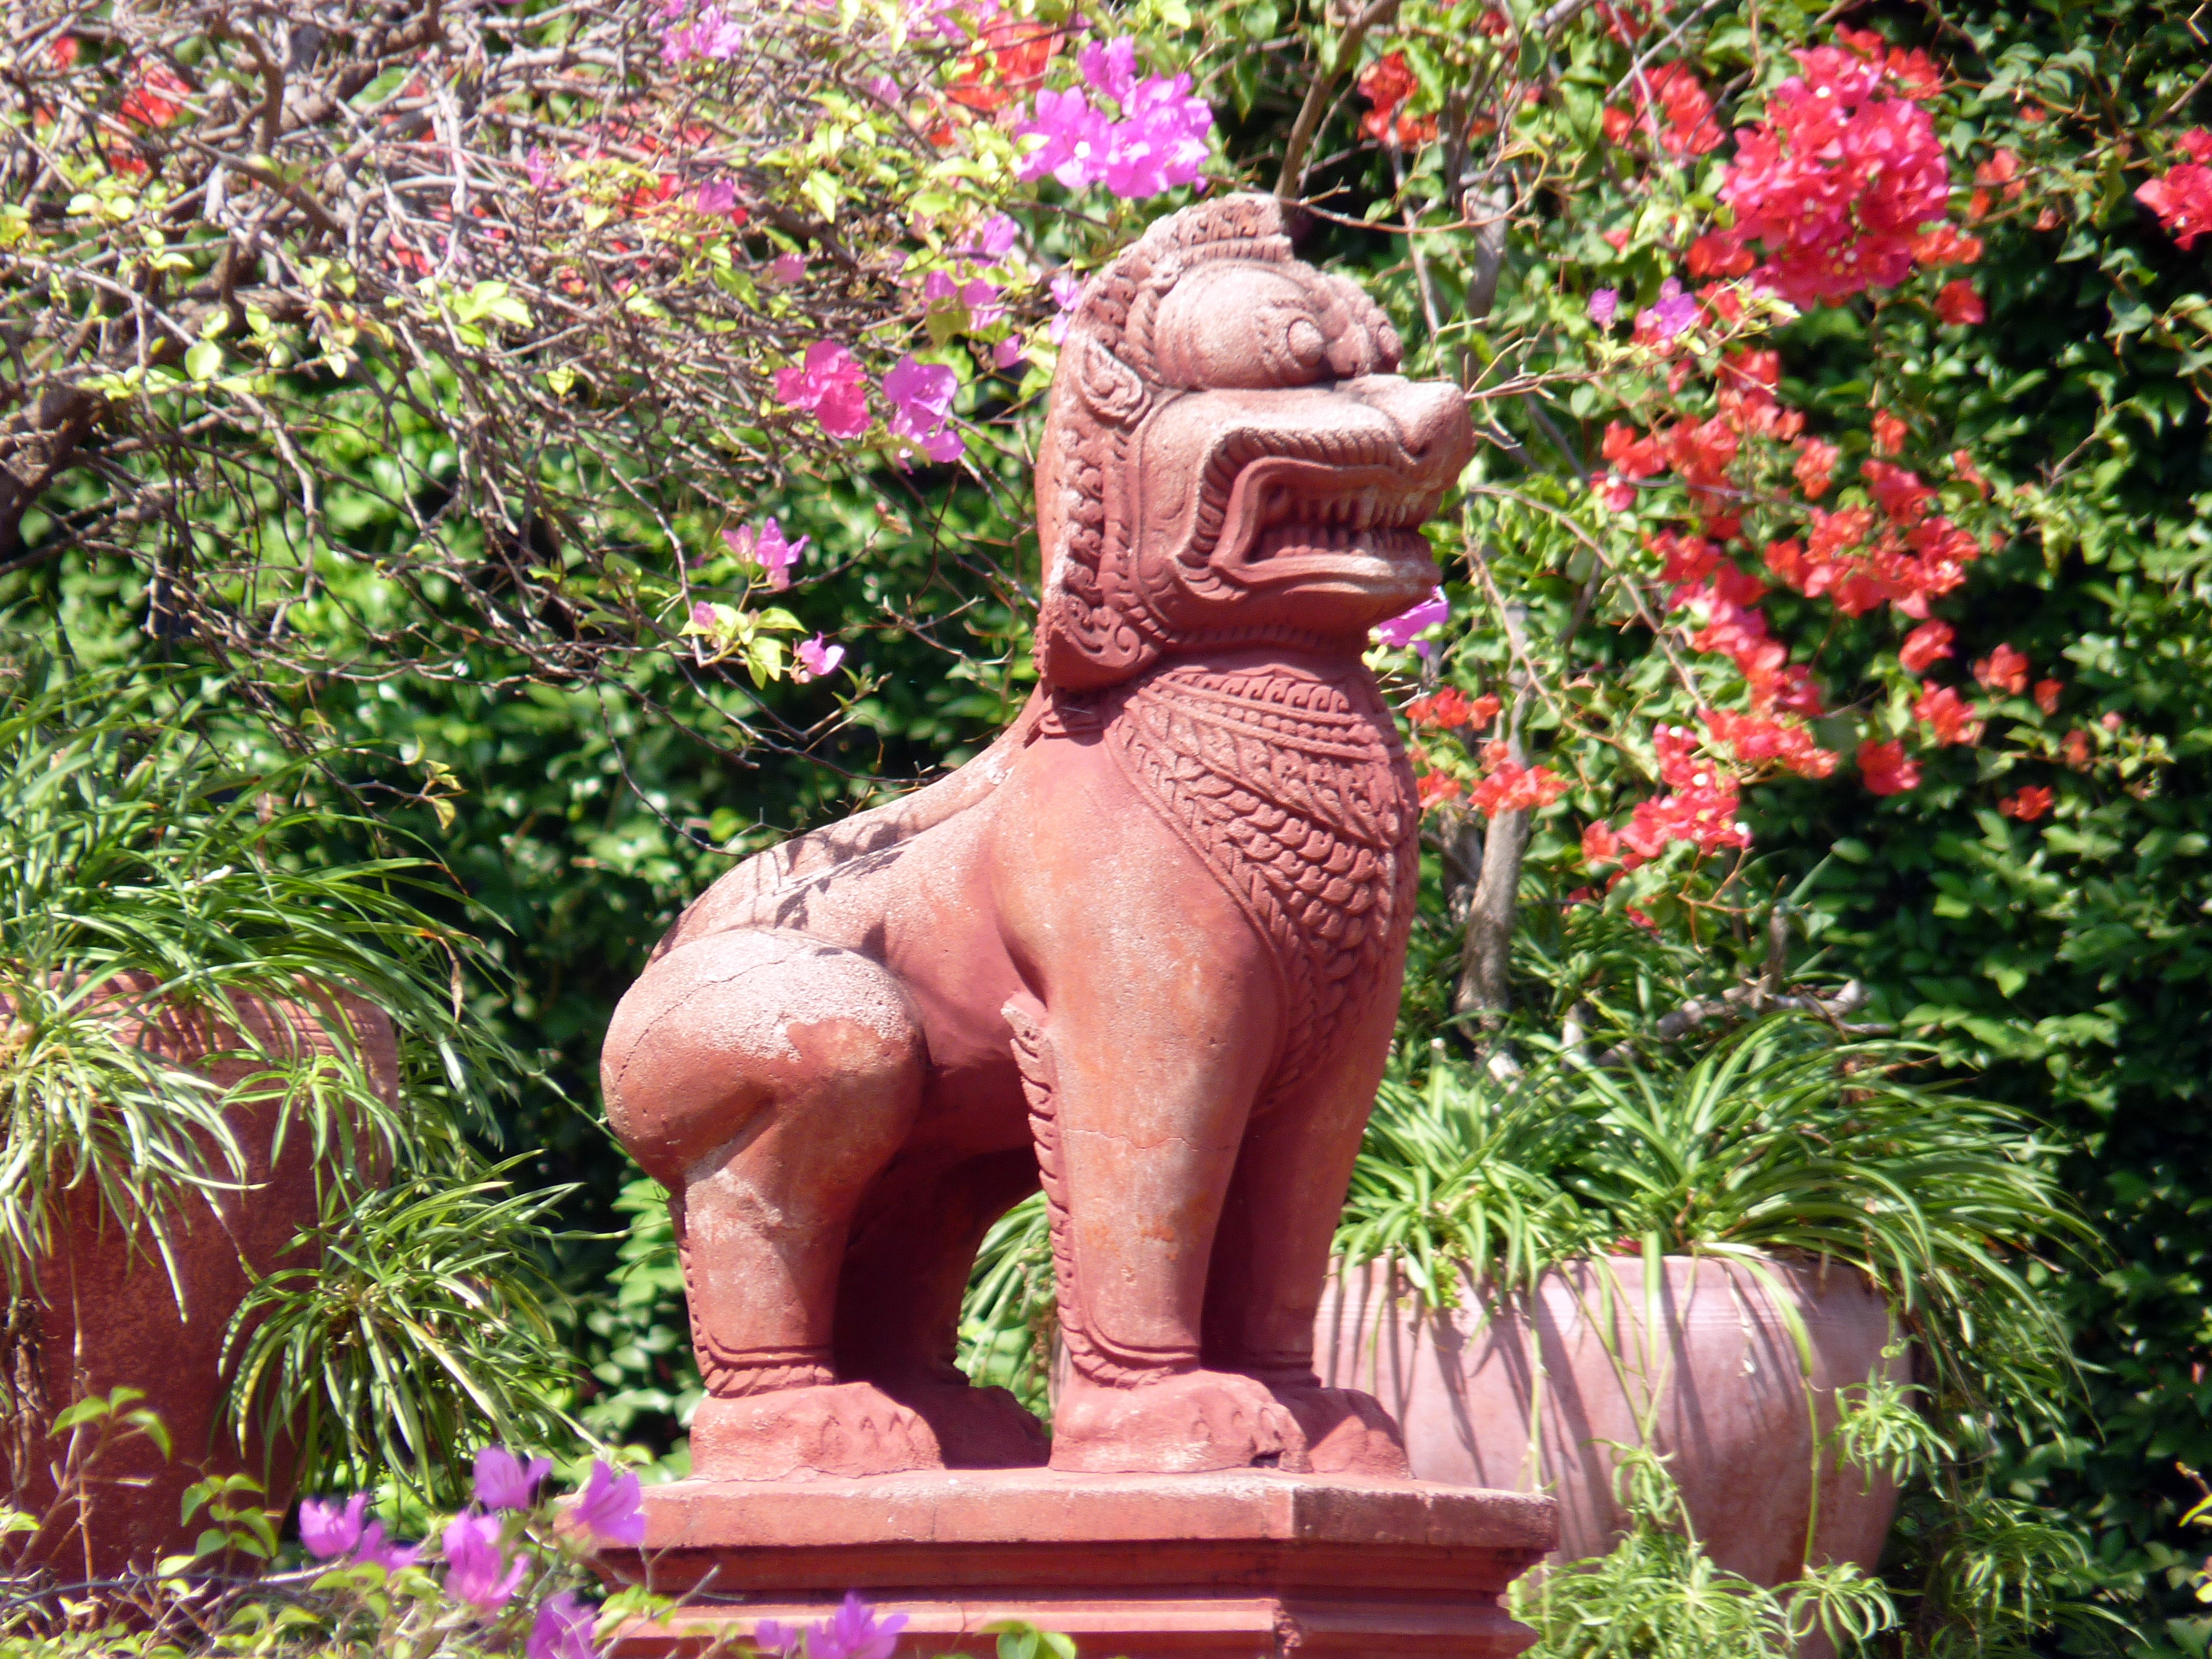
flower, monument, statue, jungle, garden, sculpture, art, cambodia, carving, oriental, museym